Australia in the Vietnam War

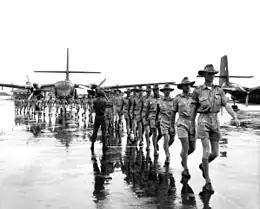
Personnel and aircraft of RAAF Transport Flight Vietnam arrive in South Vietnam in August 1964

While assisting the British during the Malayan Emergency, Australian and New Zealand military forces had gained considerable experience in jungle warfare and counter-insurgency. According to historian Paul Ham, the US Secretary of State, Dean Rusk, "freely admitted to the ANZUS meeting in Canberra in May 1962, that the US armed forces knew little about jungle warfare". Given the experience that Australian forces had gained in Malaya, it was felt that Australia could contribute in Vietnam by providing advisors who were experts in the tactics of jungle warfare. The Australian government's initial response was to send 30 military advisers, dispatched as the Australian Army Training Team Vietnam (AATTV), also known as "the Team". The Australian military assistance was to be in jungle warfare training, and the Team comprised highly qualified and experienced officers and NCOs, led by Colonel Ted Serong, many with previous experience from the Malayan Emergency. Their arrival in South Vietnam, during July and August 1962, was the beginning of Australia's involvement in the war in Vietnam.